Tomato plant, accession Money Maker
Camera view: bottom (45 deg); turntable rotation: 60 degrees
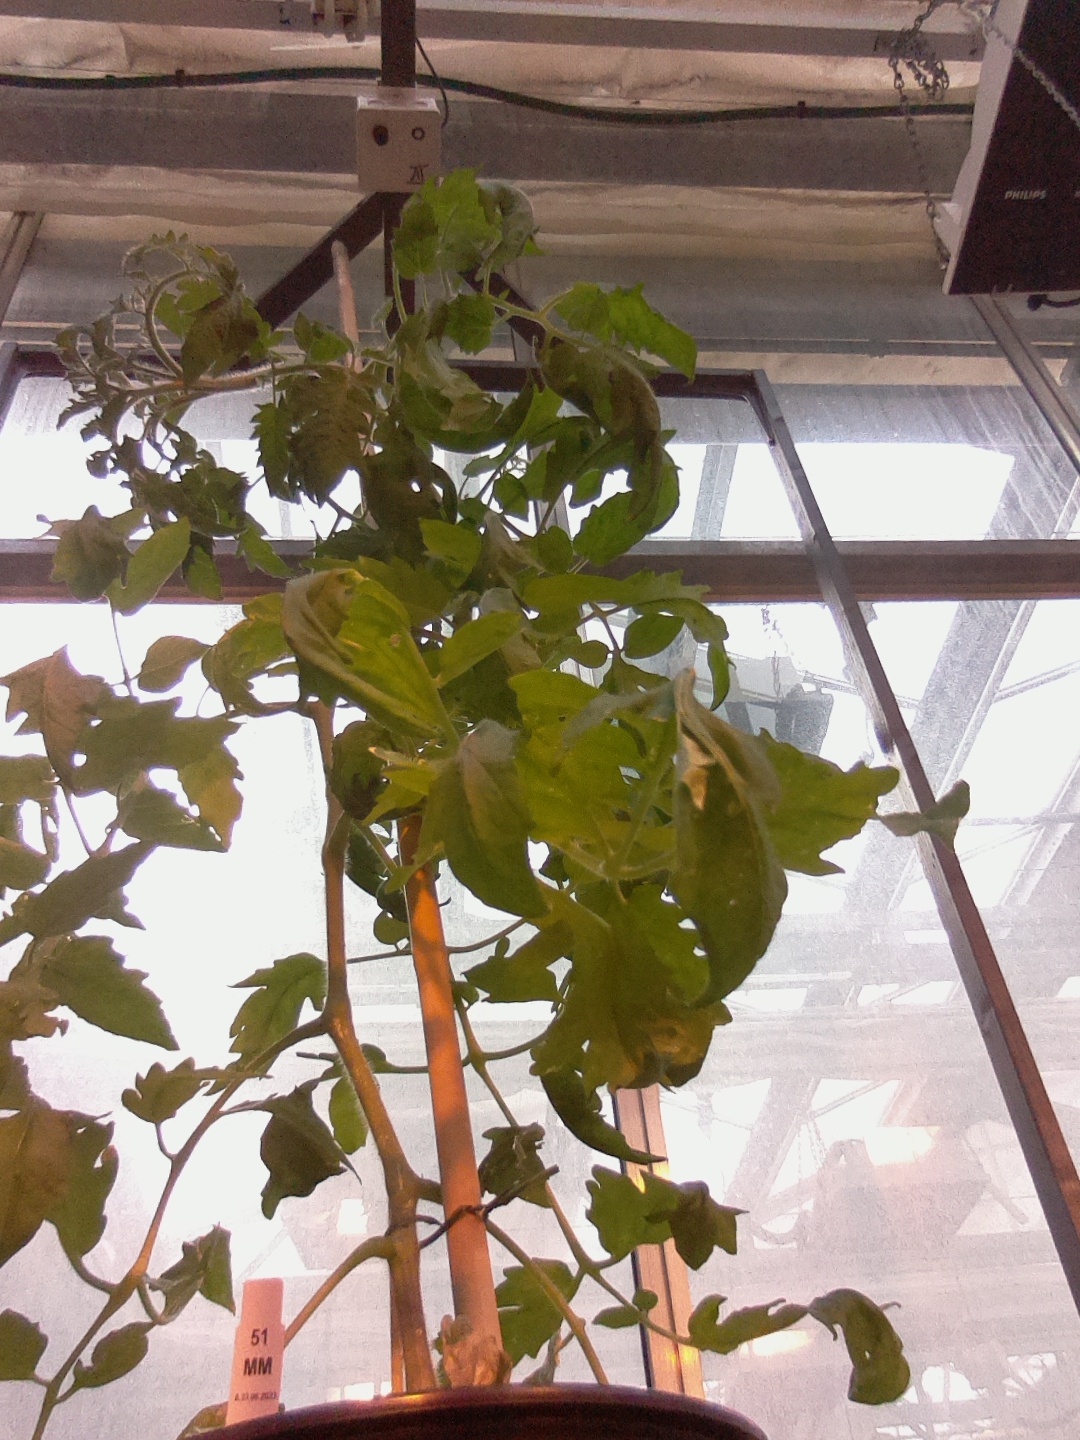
BBCH growth stage 69: End of flowering, 90%-100% of flowers open, more petals falling